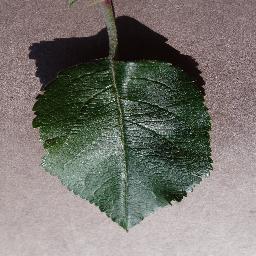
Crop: apple
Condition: healthy